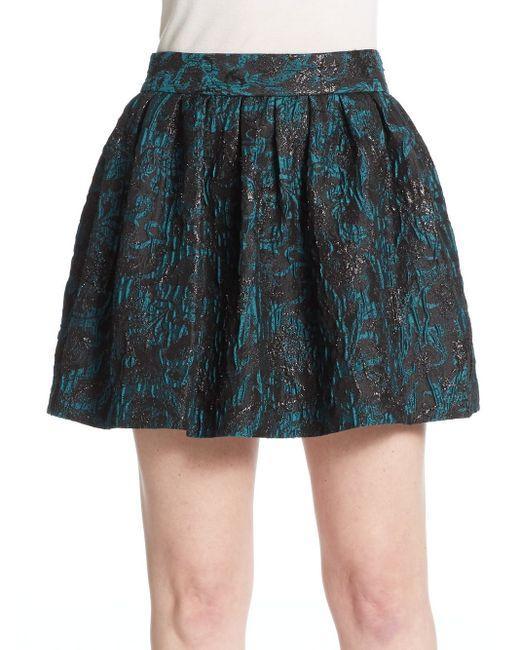
Schwarzer Minirock mit Blumendruck und elastischer Taille